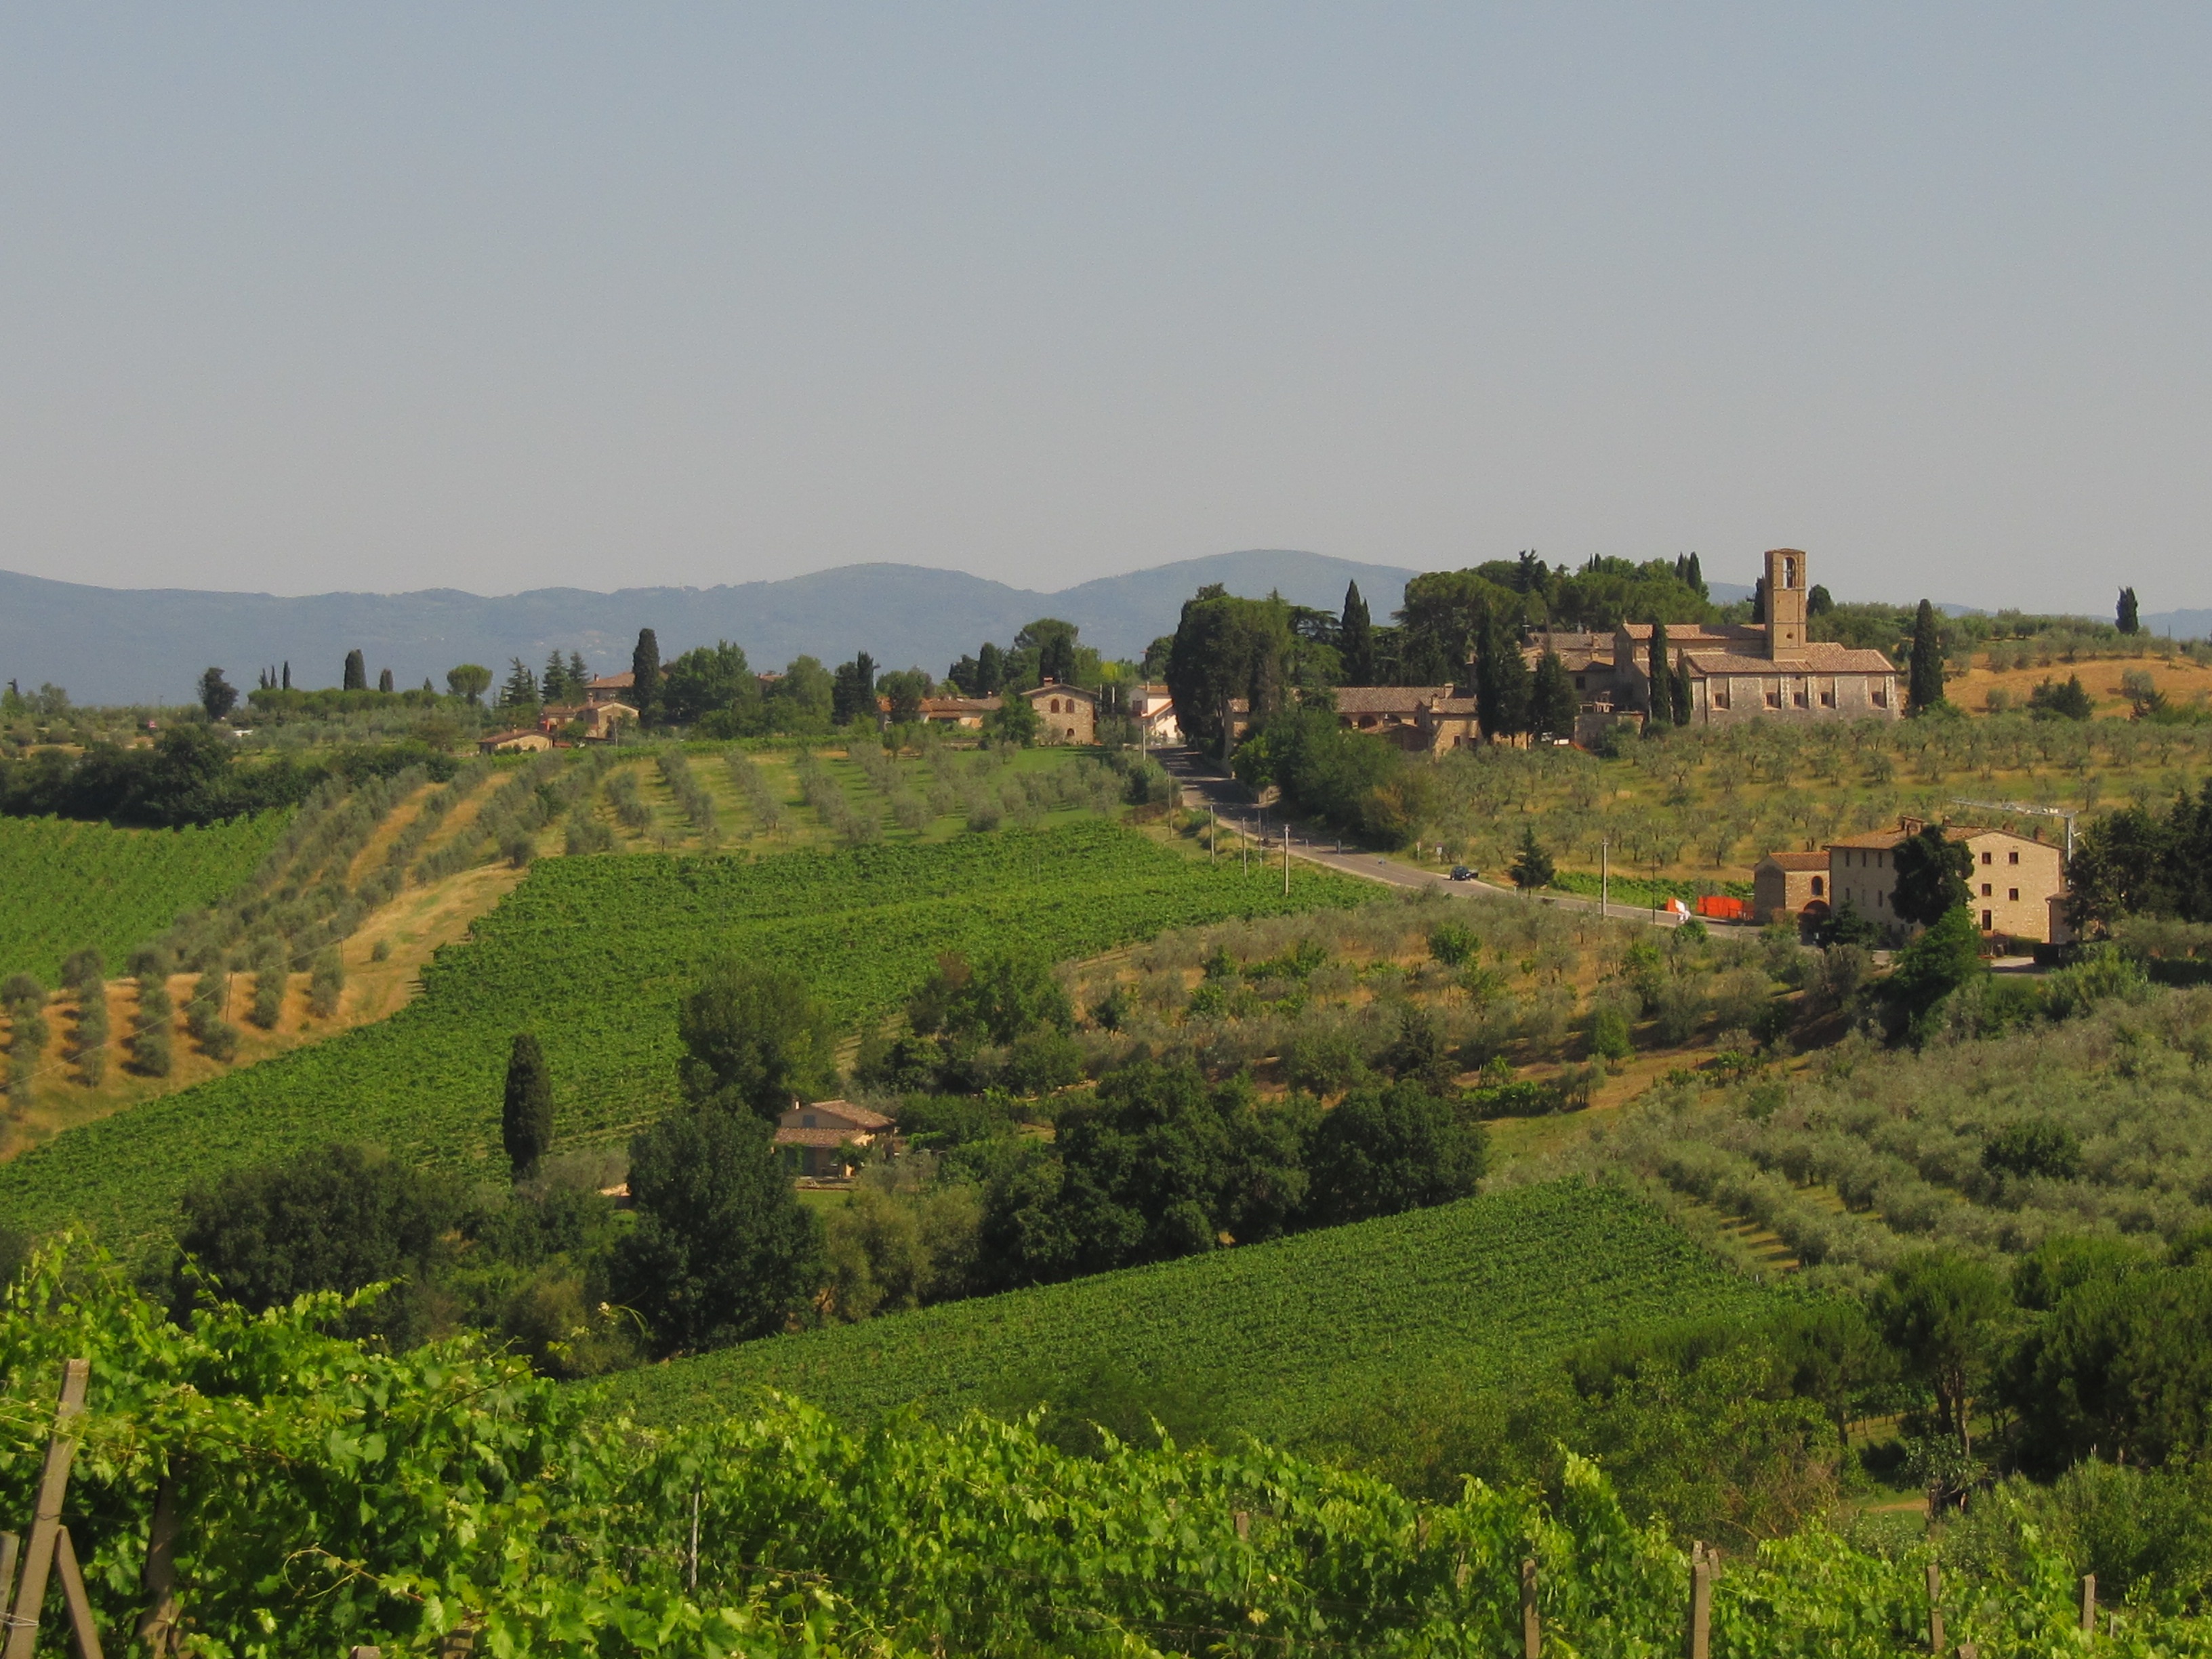
landscape, field, farm, hill, panorama, village, castle, tuscany, agriculture, plain, plantation, plateau, estate, olives, ecosystem, winegrowing, rural area, human settlement